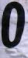
Number: 0